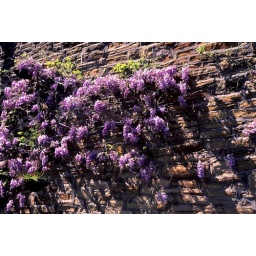
Flowers cling to a house wall in Glossop.